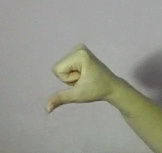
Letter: waw